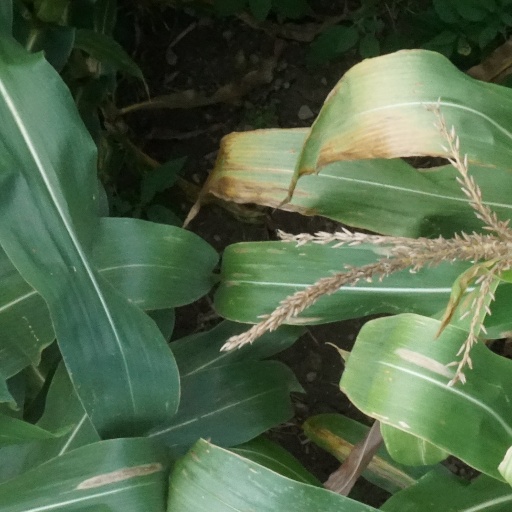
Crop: maize; corn